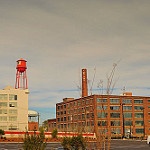
Label: buildings